Battle of Remagen

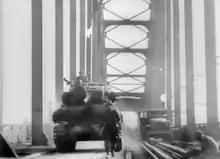
A Sherman tank advances while the Remagen Bridge is under repair.

Sergeant Joe DeLisio ran through the intense German gunfire and Timmermann and the others followed him. Bratge tried to organize a counterattack to throw the Americans back across the bridge, but the American tanks' shell fire stopped him. He looked for Scheller and found he had already escaped out the far end of the tunnel.